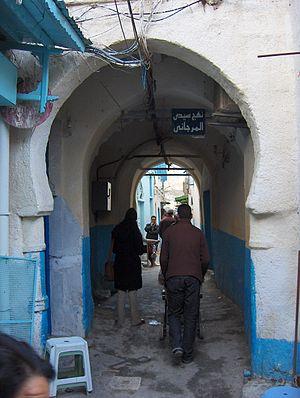
La médina de Tunis est une médina tunisienne, cœur historique de Tunis, inscrite depuis 1979 au patrimoine mondial de l'Unesco.
Une médina, désigne la partie ancienne d'une ville par opposition aux quartiers modernes de type européen. Ce terme est surtout employé dans les pays du Maghreb et dans une moindre mesure au Machrek, en Espagne, en Afrique de l'Ouest, en Afrique de l'Est et dans la Méditerranée, notamment à Malte. En raison de leur patrimoine et des savoir-faire qu'elles abritent, un certain nombre de médinas sont inscrites au patrimoine mondial par l'UNESCO, notamment en Afrique du Nord. La médina de Fès est la plus grande du monde